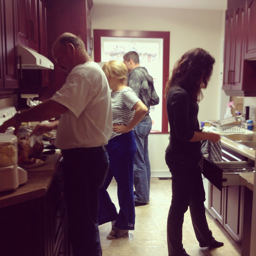
A group of people in a kitchen preparing a meal.
A group of people stand in a narrow kitchen.
Two couples making a meal in the kitchen
Four people all performing different jobs in a kitchen.
Two men and two woman standing in a small kitchen.